Pink noise

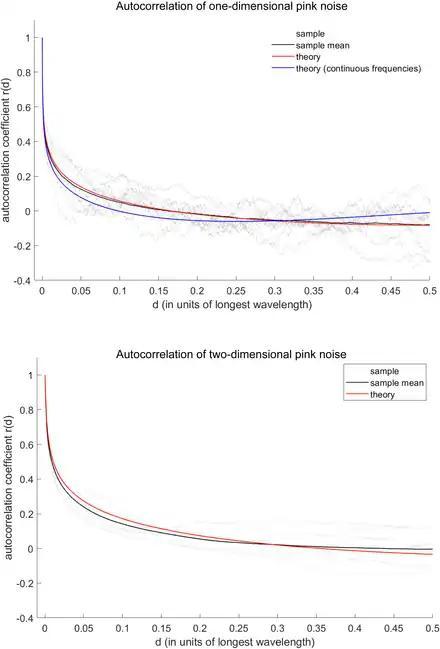
The autocorrelation (Pearson's correlation coefficient) of one-dimensional (top) and two-dimensional (bottom) pink noise signals, across distance d (in units of the longest wavelength comprising the signal); grey curves are the autocorrelations of a sample of pink noise signals (comprising discrete frequencies), and black is their average, red is the theoretically calculated autocorrelation when the signal comprises these same discrete frequencies, and blue assumes a continuum of frequencies

In a pink noise signal in any number of dimensions, the total power formula_6 at each frequency, summed across all orientations, falls off inversely with frequency: formula_7. Each octave carries an equal amount of total noise power. The total power at each frequency is the power summed over a spherical shell in the Fourier domain, so it is the average power formula_8 along any orientation formula_9, multiplied by the surface area of the shell: formula_10. This tells us that the average power at any orientation falls off as formula_11 in one dimension, as formula_12 in two dimensions (e.g. pink noise images), and as formula_13 in general formula_14 dimensions. The average amplitude at any orientation is the square root of the average power: formula_15, so it falls as formula_16 in 1D, formula_17 in 2D, and as formula_18 in general formula_14 dimensions.